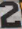
Number: 2